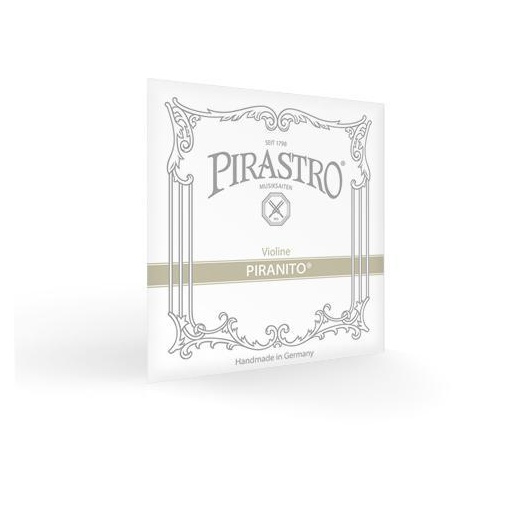
Pirastro Piranito Violin Strings - Single G
Student G Violin String Single filament steel core, wound with chrome steel. Very bright sound, no metallic harshness Very easy response Attractively priced Piranito strings are mainly suitable for students.
Brand: Pirastro
Category: Arts & Entertainment > Hobbies & Creative Arts > Musical Instrument & Orchestra Accessories > String Instrument Accessories > Orchestral String Instrument Accessories > Orchestral String Instrument Strings